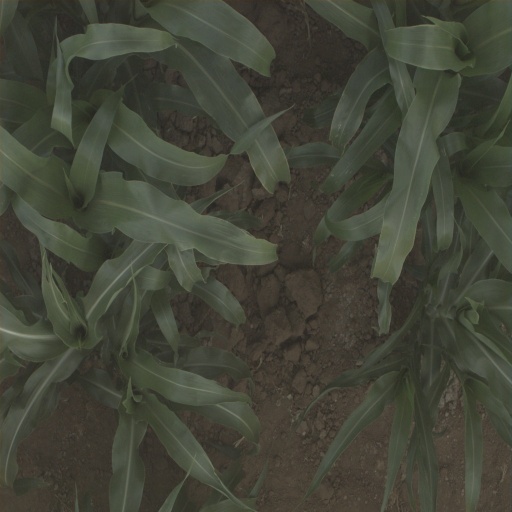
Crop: sorghum